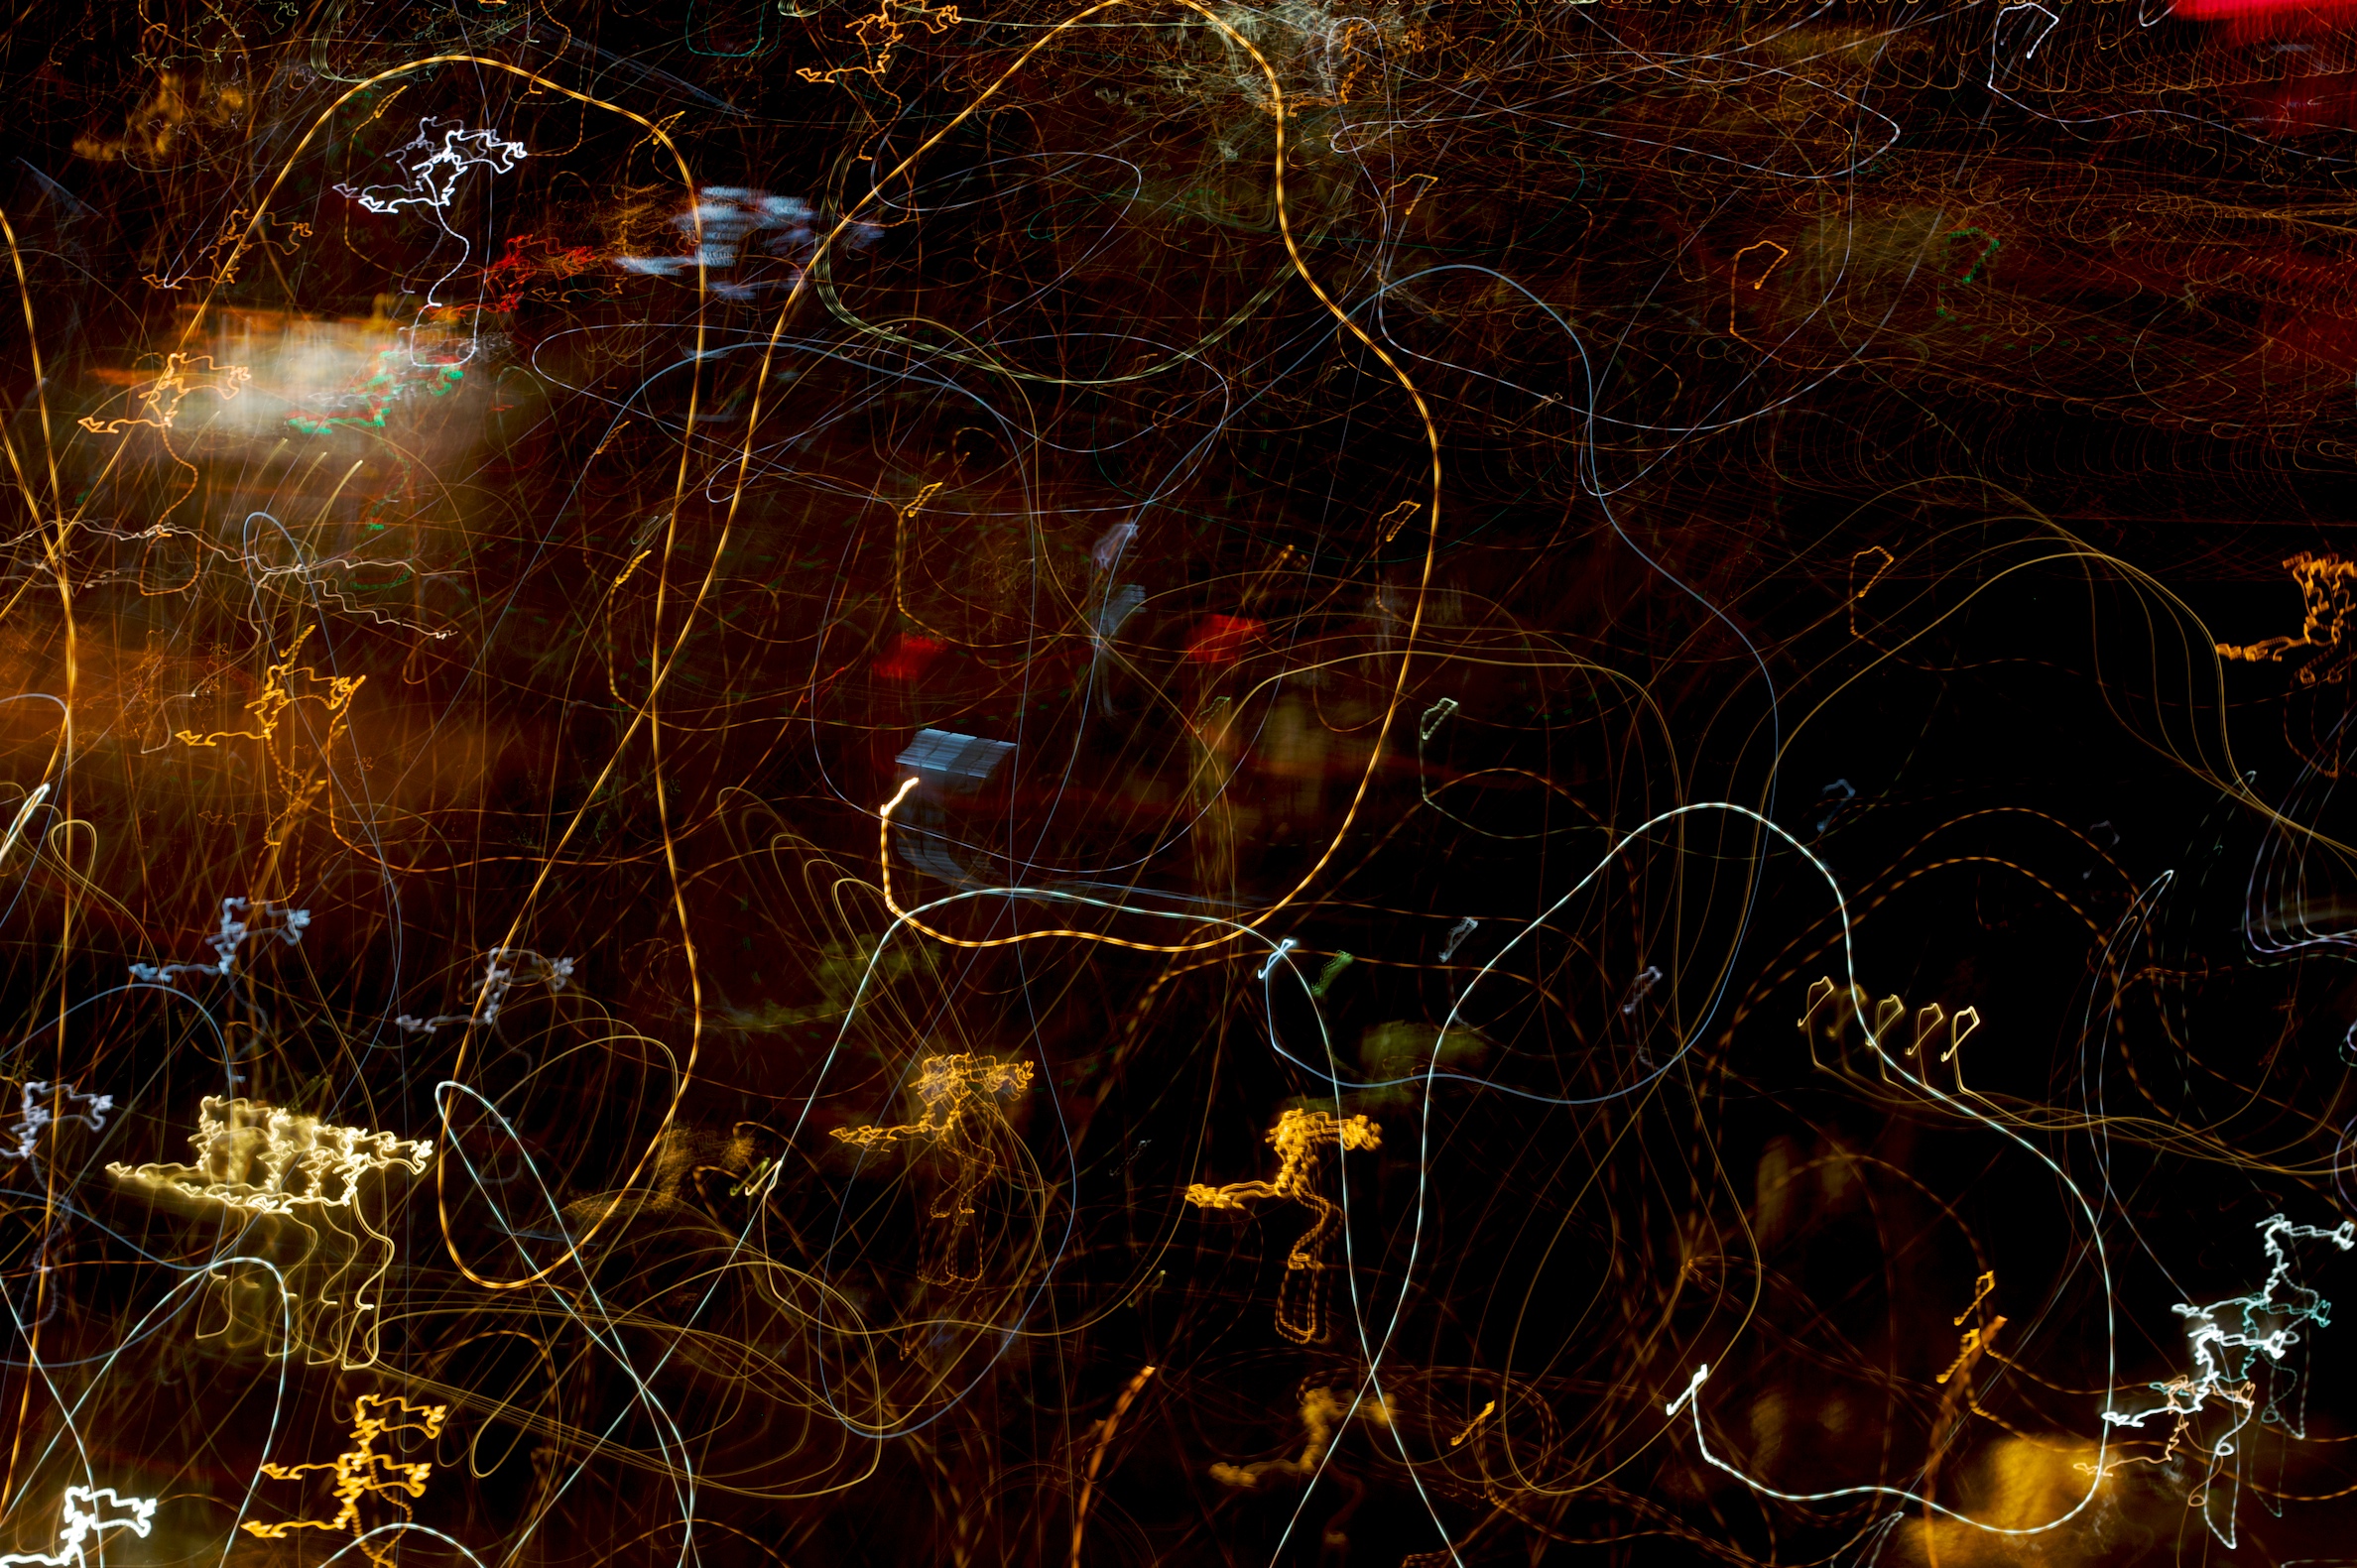
light, night, reflection, darkness, lightpaint, austin, eli2010, screenshot, christmas lights, computer wallpaper, fractal art